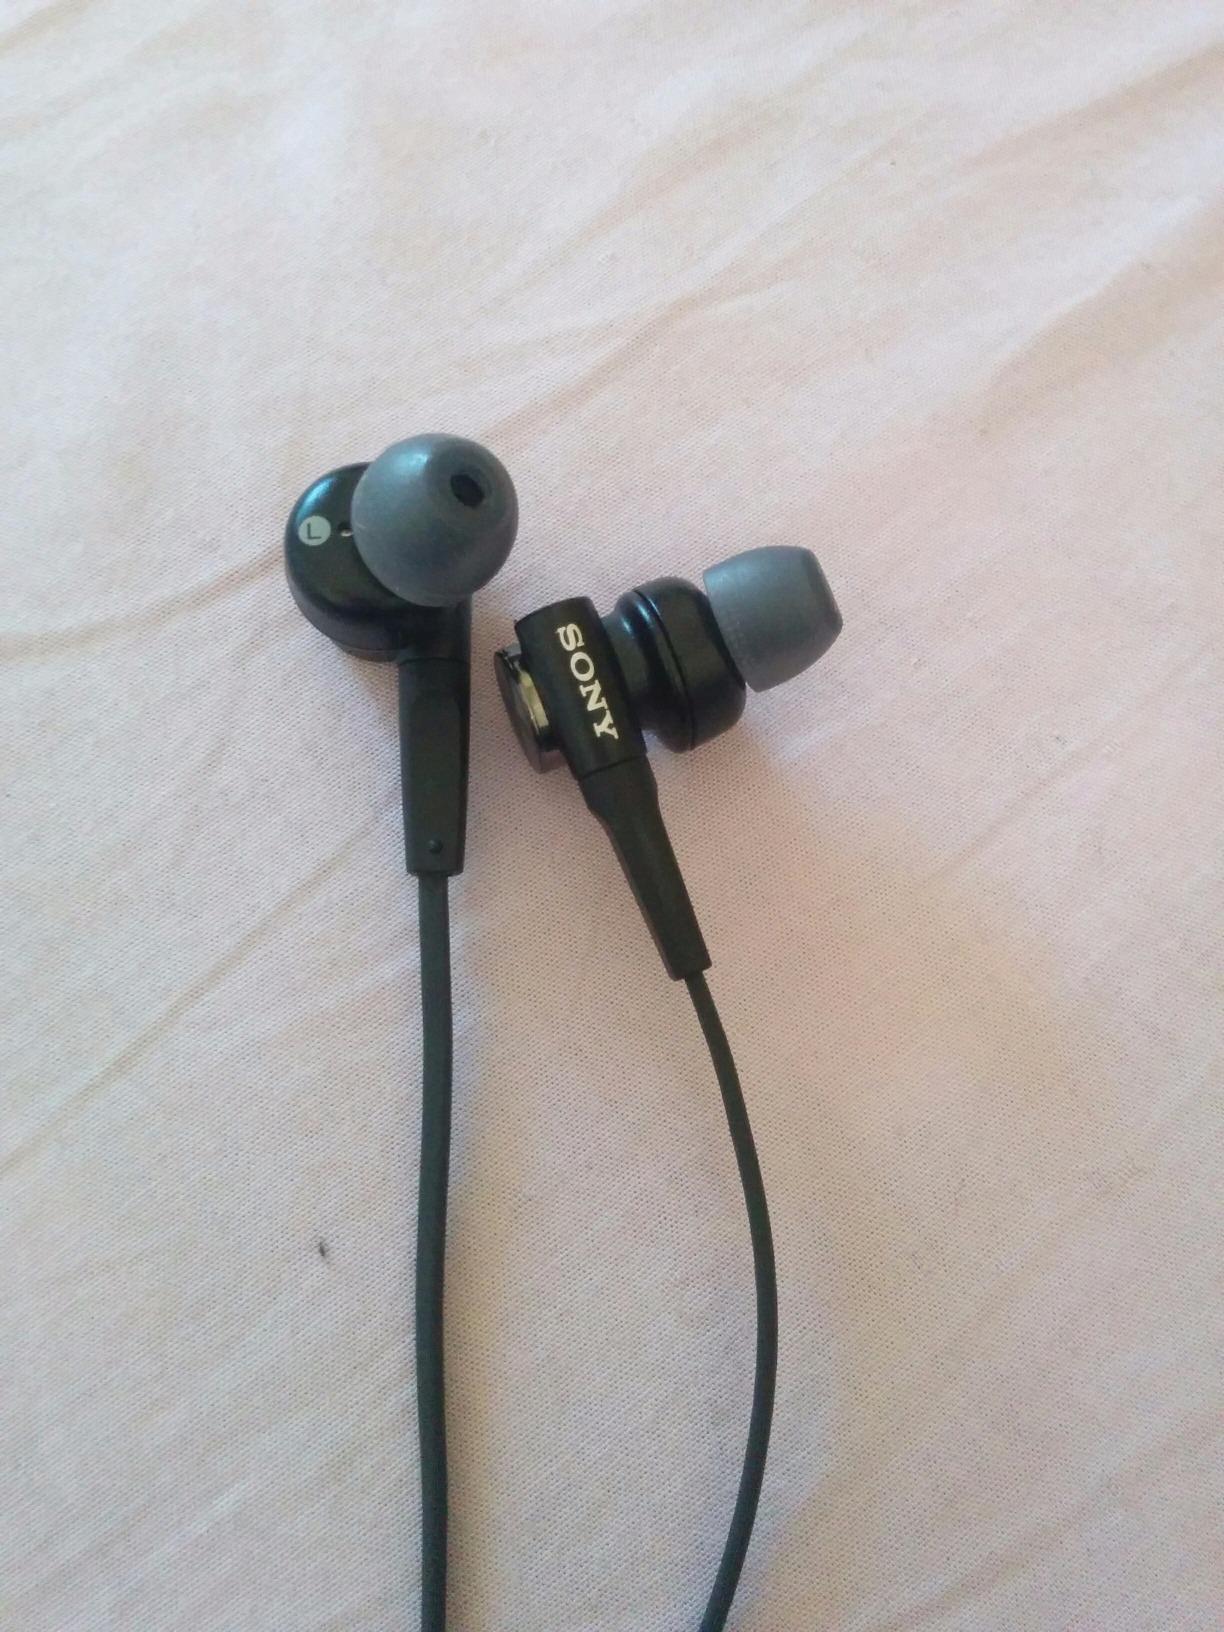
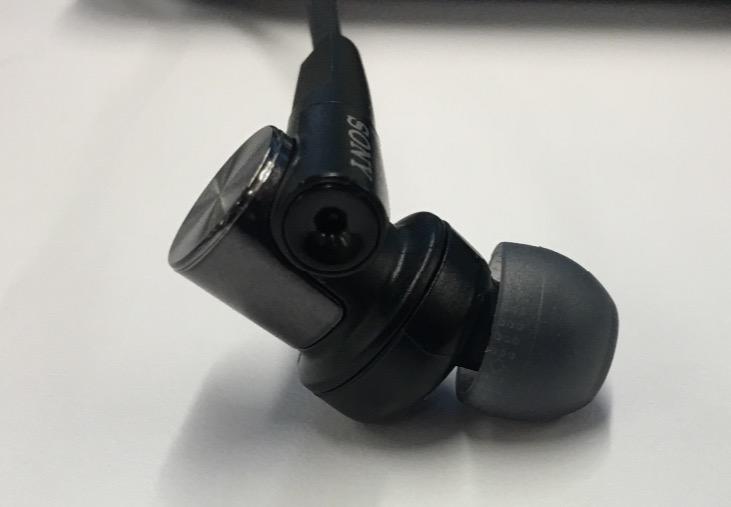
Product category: headphones
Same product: yes